Courtice Pounds

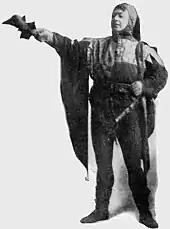
As Touchstone in "As You Like It"

From 1903 onwards, Pounds became especially known for his performances in musical comedies. The first of these was "The Cherry Girl" (1903), presented by Seymour Hicks, in which Pounds played Starlight. Prominent among his musical comedy roles were Papillon in "The Duchess of Dantzic" (1903), which he created in both London (1903) and New York (1905); Hugh Meredith in "The Belle of Mayfair" (1906), with his sister Louie in the cast; the lead in Leo Fall's "The Merry Farmer" ("Der fidele Bauer"; 1907) and Jasomir in Fall's "Princess Caprice" (1912). He appeared in "The Laughing Husband", the English version of the operetta "Der lachende Ehemann" by Edmund Eysler, in both London (1913) and New York (1914). He was Ali Baba in the long-running "Chu Chin Chow" (beginning in 1916, he starred in the role for over 2,000 performances); a similar role in "Cairo" (1921) and Franz Schubert in "Lilac Time" (1922–1924). Of the last, "The Times" commented, "Pounds is delightful as the moping composer". The musical theatre authority Kurt Gänzl writes that Pounds's performance in these roles proved him "the most complete and versatile singing actor of his age." In 1924, his last London role was in the Spanish zarzuela adaptation "The First Kiss", and before retiring, he toured in "Lilac Time" and the French operetta adaptation "Just a Kiss".